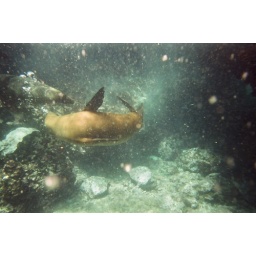
The sea lions playing with us under the water